U.S. Route 4 in New York

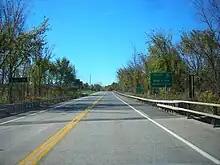
Entering New York on US 4 southbound

In the original plans for the U.S. Numbered Highway System, the north–south highway along the western bank of the Hudson River was designated as US 9 while the highway on the eastern bank was assigned US 109. The two routes were concurrent from Albany to Mechanicville, where US 9 went west to follow NY 6 while US 109 continued north on NY 30. The designations met again south of Glens Falls, where US 109 ended at US 9. Also in the original plans was US 4, which was assigned to all of NY 30's original alignment between Glens Falls and the Vermont state line. In the final system alignment approved on November 11, 1926, the routing of US 9 was altered to follow its modern alignment between Albany and Glens Falls while US 109 was reconfigured to use NY 6B between East Greenbush and Waterford.